Jeep Cherokee (XJ)

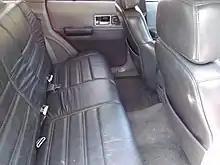
1987-1992 Cherokee Limited rear bench seat, 1992 shown

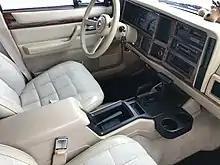
1993 Cherokee Country interior

All the transfer cases used on the Cherokee were chain-driven two-speed units with aluminum housings. Command-Trac was standard on XJ models built with 4WD.